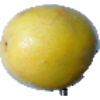
Label: Maracuja 1